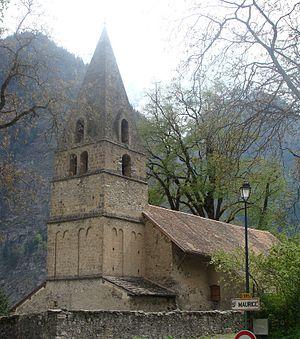
L'église de Saint-Maurice-en-Valgodemard (Hautes-Alpes), clocher et toiture du flanc nord.
La liste des sites classés des Hautes-Alpes présente les sites naturels classés du département des Hautes-Alpes.
Cet article recense les monuments historiques des Hautes-Alpes, en France.
La route nationale 85a, ou RN 85a, était une route nationale française reliant la route nationale 85 à la Chapelle-en-Valgaudémar. À la suite de la réforme de 1972, elle est devenue la route départementale 985a des Hautes-Alpes.